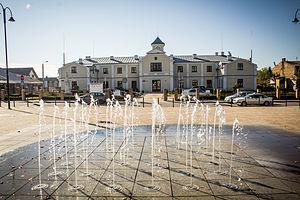
Łęczna [ˈwɛnʧna] est une ville de la voïvodie de Lublin, dans le sud-est de la Pologne.